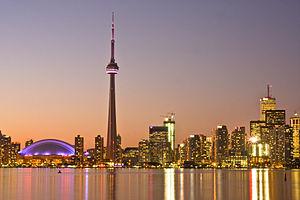
La tour CN est une tour de 553,33 mètres située dans le centre de Toronto, au Canada, qui est devenue l'emblème de cette ville. La tour est parfois appelée la tour du Canadien National, car la compagnie ferroviaire du Canadien National était propriétaire de la tour. Pendant 34 ans, la tour CN a été la plus haute tour du monde avant d'être dépassée en 2009 par la Burj Khalifa et la Tour de télévision et de tourisme de Canton. Elle reste à ce jour la plus haute tour de l'hémisphère occidental.